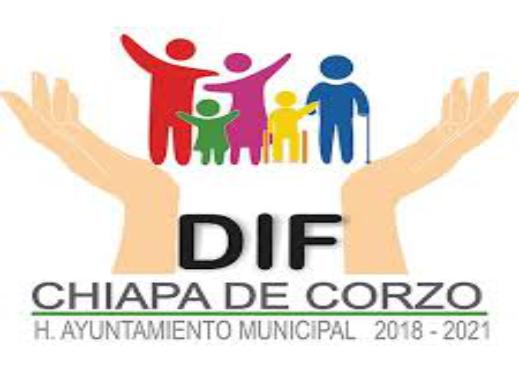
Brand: corzo
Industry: Necessities